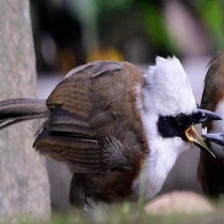
Species: SAMATRAN THRUSH
Scientific name: MYOPHONUS CASTANEUS